Hunter's Bottom Historic District

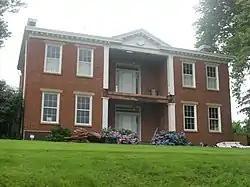

Hunter's Bottom Historic District is a historic district in Kentucky's Carroll and Trimble counties, spanning the area known as Hunter's Bottom. It was listed on the National Register of Historic Places in 1976. The listing included 21 contributing buildings and a contributing site.